Set animal

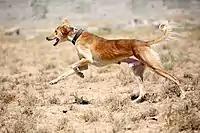
A Saluki in pursuit. Note the lofted ears and upwards-slanted tail.

The god Set was usually depicted as a man with a head resembling that of the sha, which is why the sha is referred to by Egyptologists as the "Set animal" or "Typhonic beast". When Set was depicted as a human with only the head of the Set animal, he usually had a long, slightly curved nose, and erect ears, squared at the tops. Occasionally he was represented in animal form as the sha itself, with a long, down-turned snout, squared ears, erect forked tail and a canine-like body, although he was also depicted in the form of an onager or as a black pig. Other animals sacred to Set included the antelope, hippopotamus, wild boar, crocodile, and scorpion, all of which represented strength, power, protection, or wildness. The sha was also used as a determinative in the names of Set and the goddess Nut, who may be identified with Nephthys, the wife of Set.